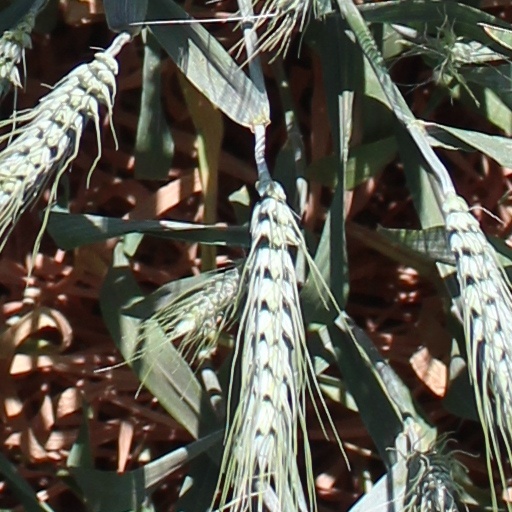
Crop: wheat